Eensy Weensy Monster

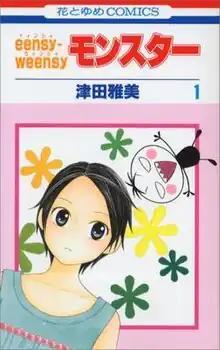
Cover of the first Japanese volume of "Eensy Weensy Monster"

is a "shōjo" manga by Masami Tsuda, published in Hakusensha's LaLa and collected into two volumes. It was licensed in English by Tokyopop, and is licensed in French by Tonkam.